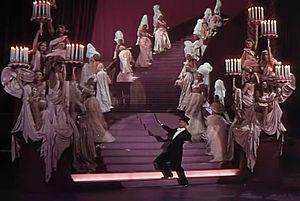
Un Américain à Paris est une comédie musicale américaine réalisée par Vincente Minnelli, sortie en 1951.